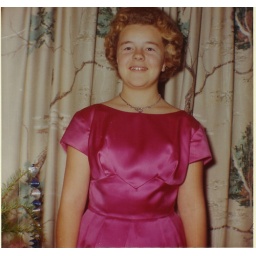
curtains - mom in pink dress